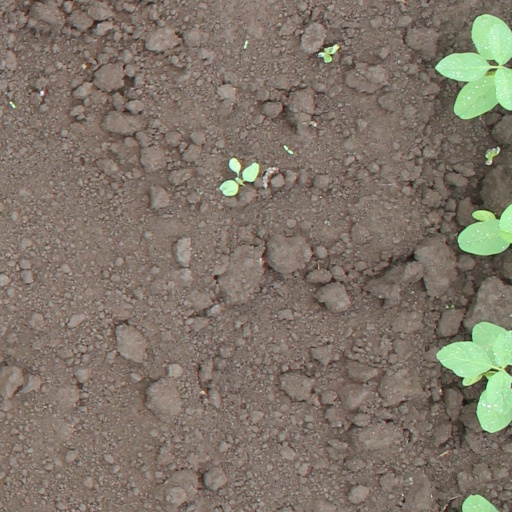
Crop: soybean